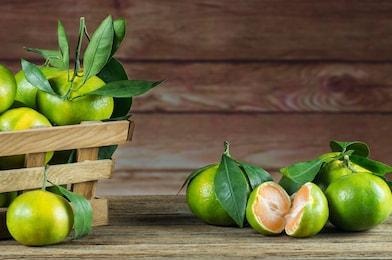
Label: mandarine